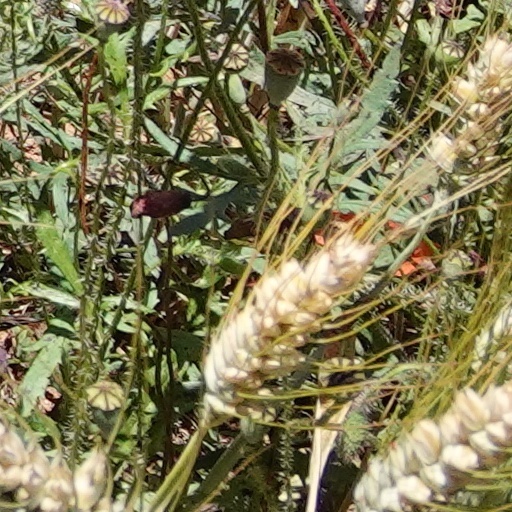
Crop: wheat